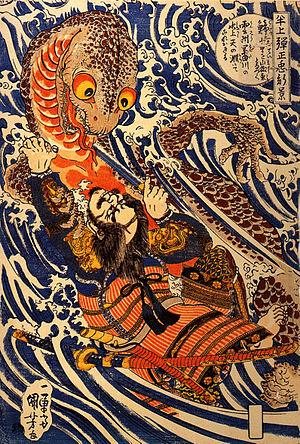
Andrias japonicus, la Salamandre géante du Japon ou Grande salamandre du Japon, est une espèce d'urodèles de la famille des Cryptobranchidae.